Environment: lab
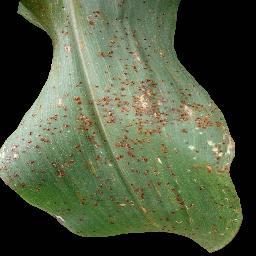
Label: common_rust